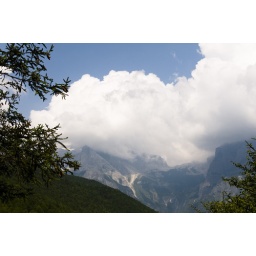
Yulong mountain in the cloud